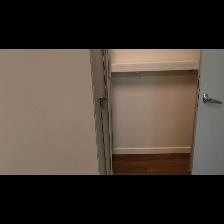
Label: NonHuman